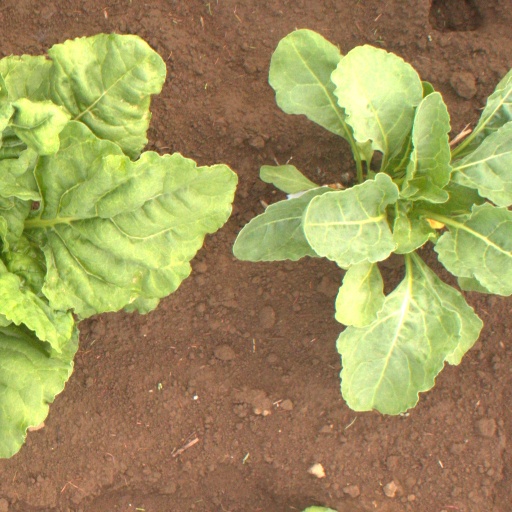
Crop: sugar beet